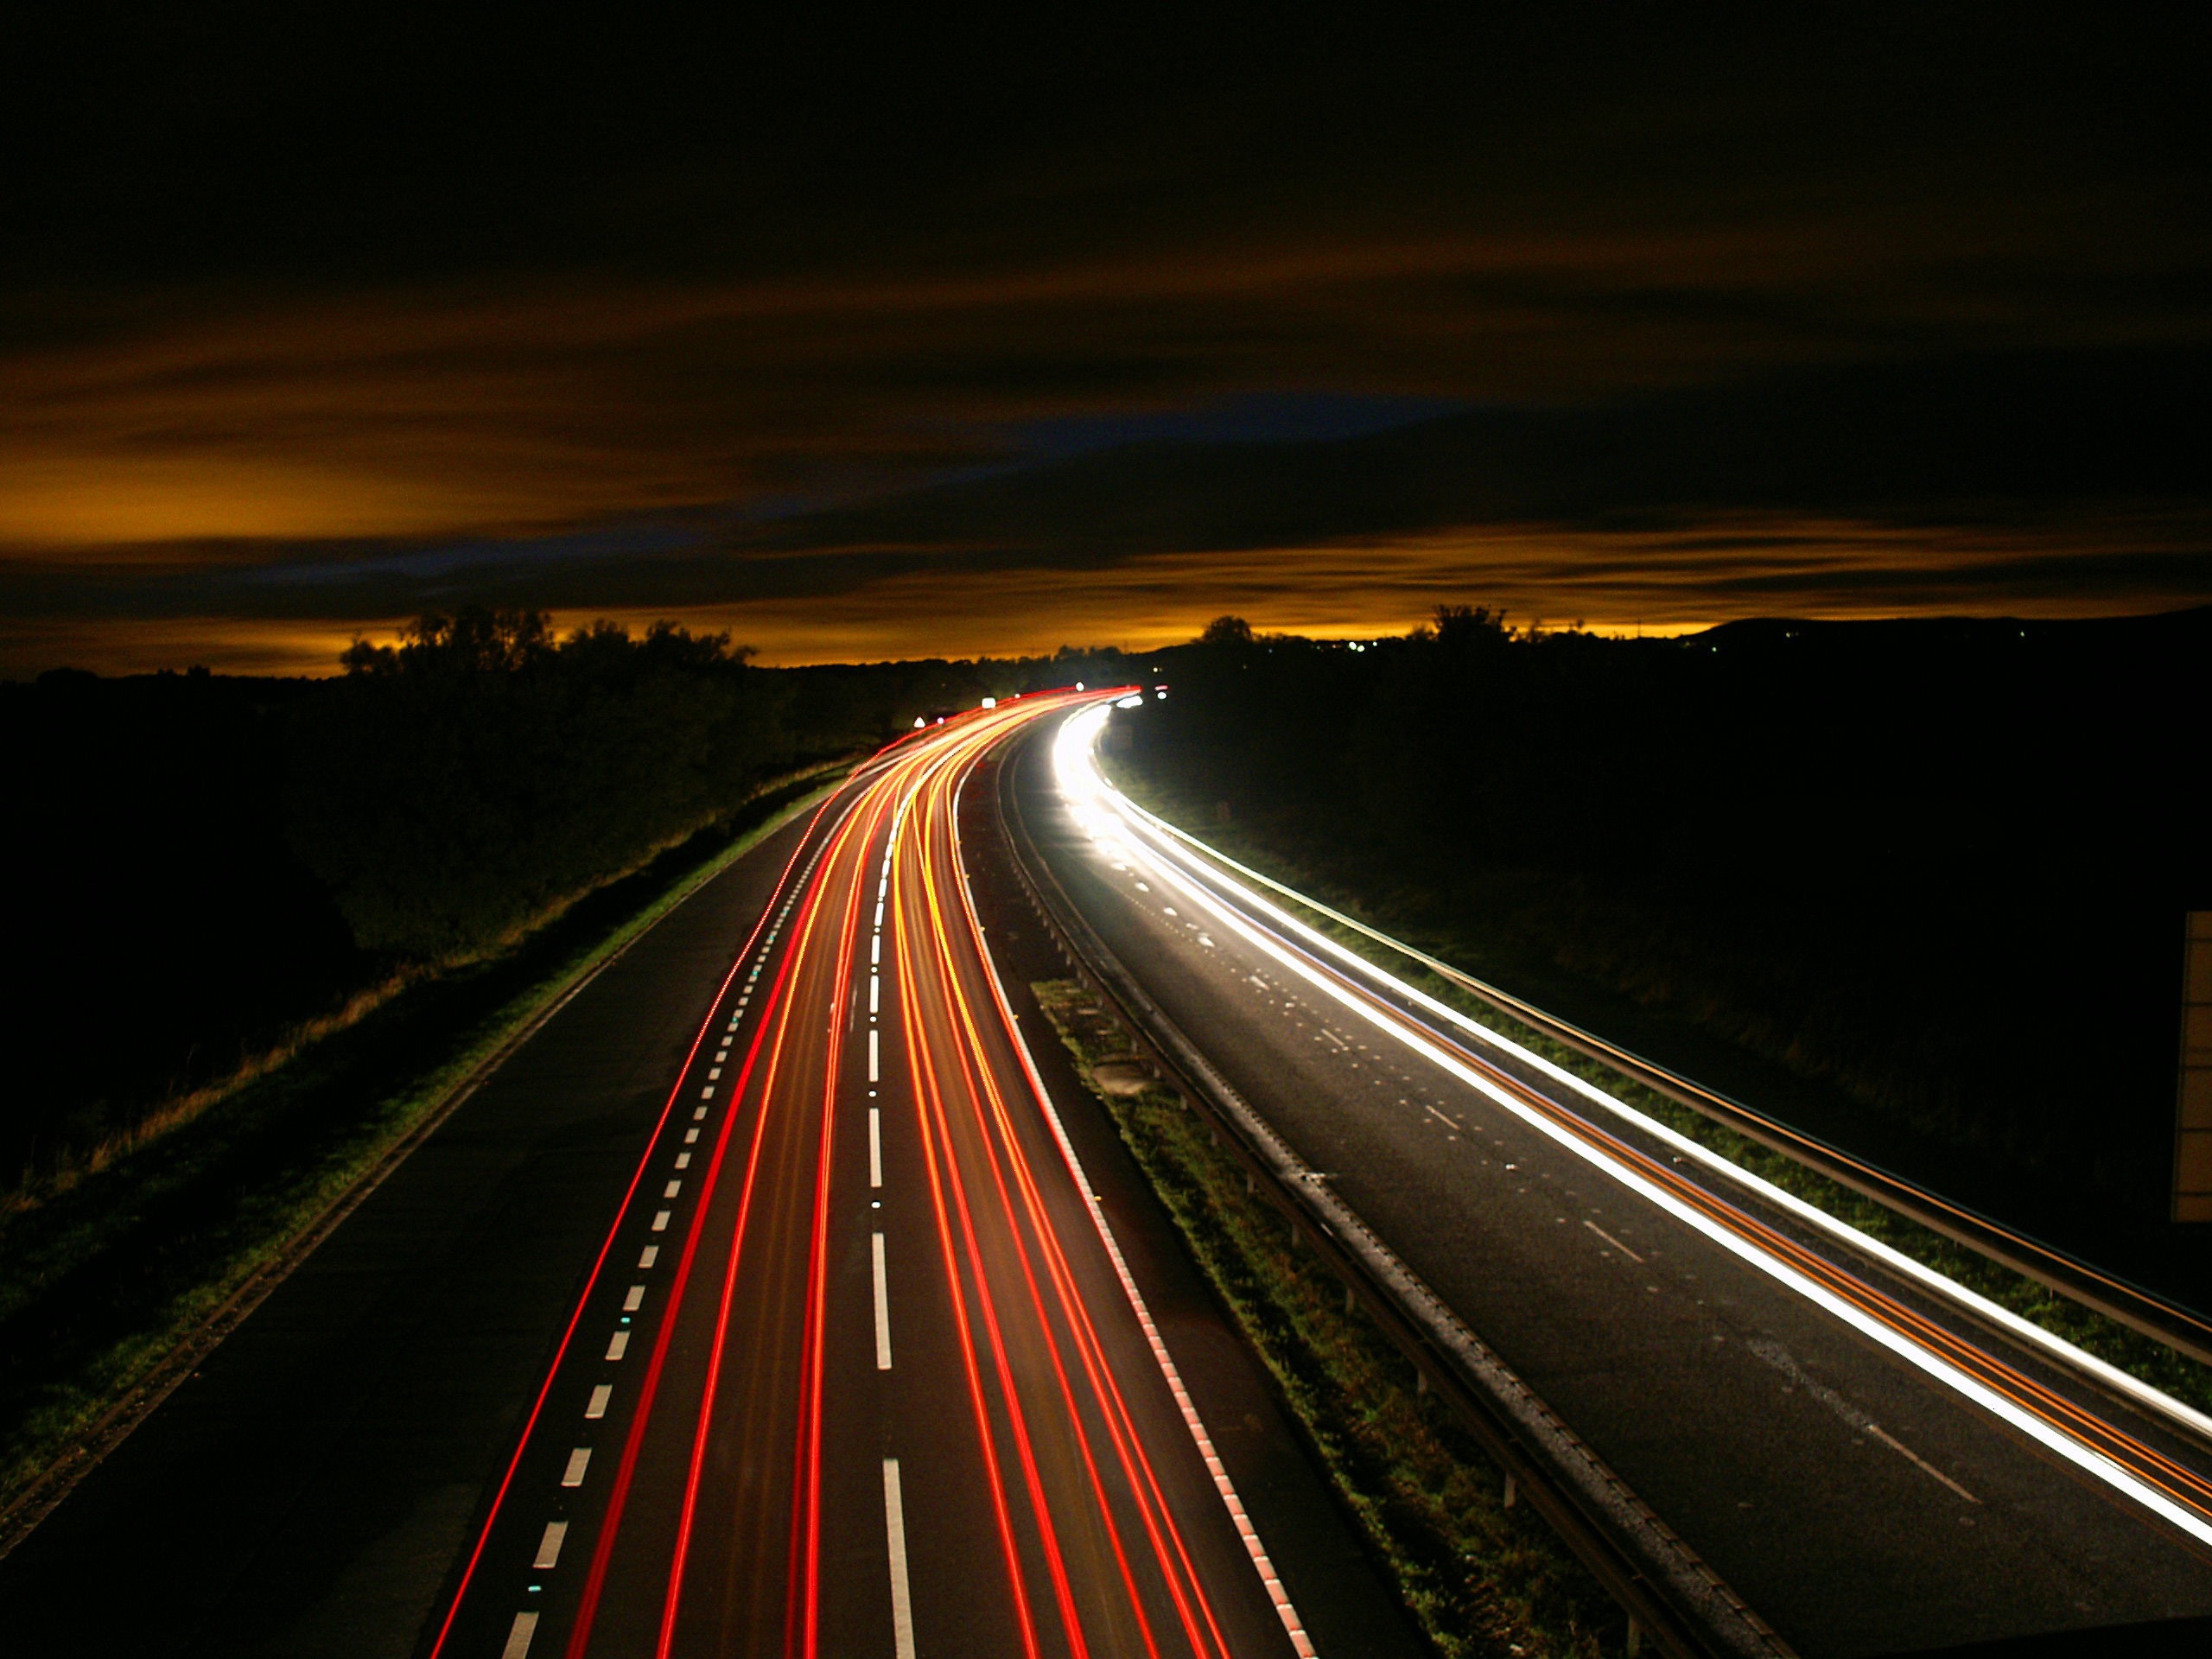
horizon, light, sunset, road, bridge, night, highway, freeway, dusk, evening, darkness, long exposure, lights, infrastructure, nonbuilding structure